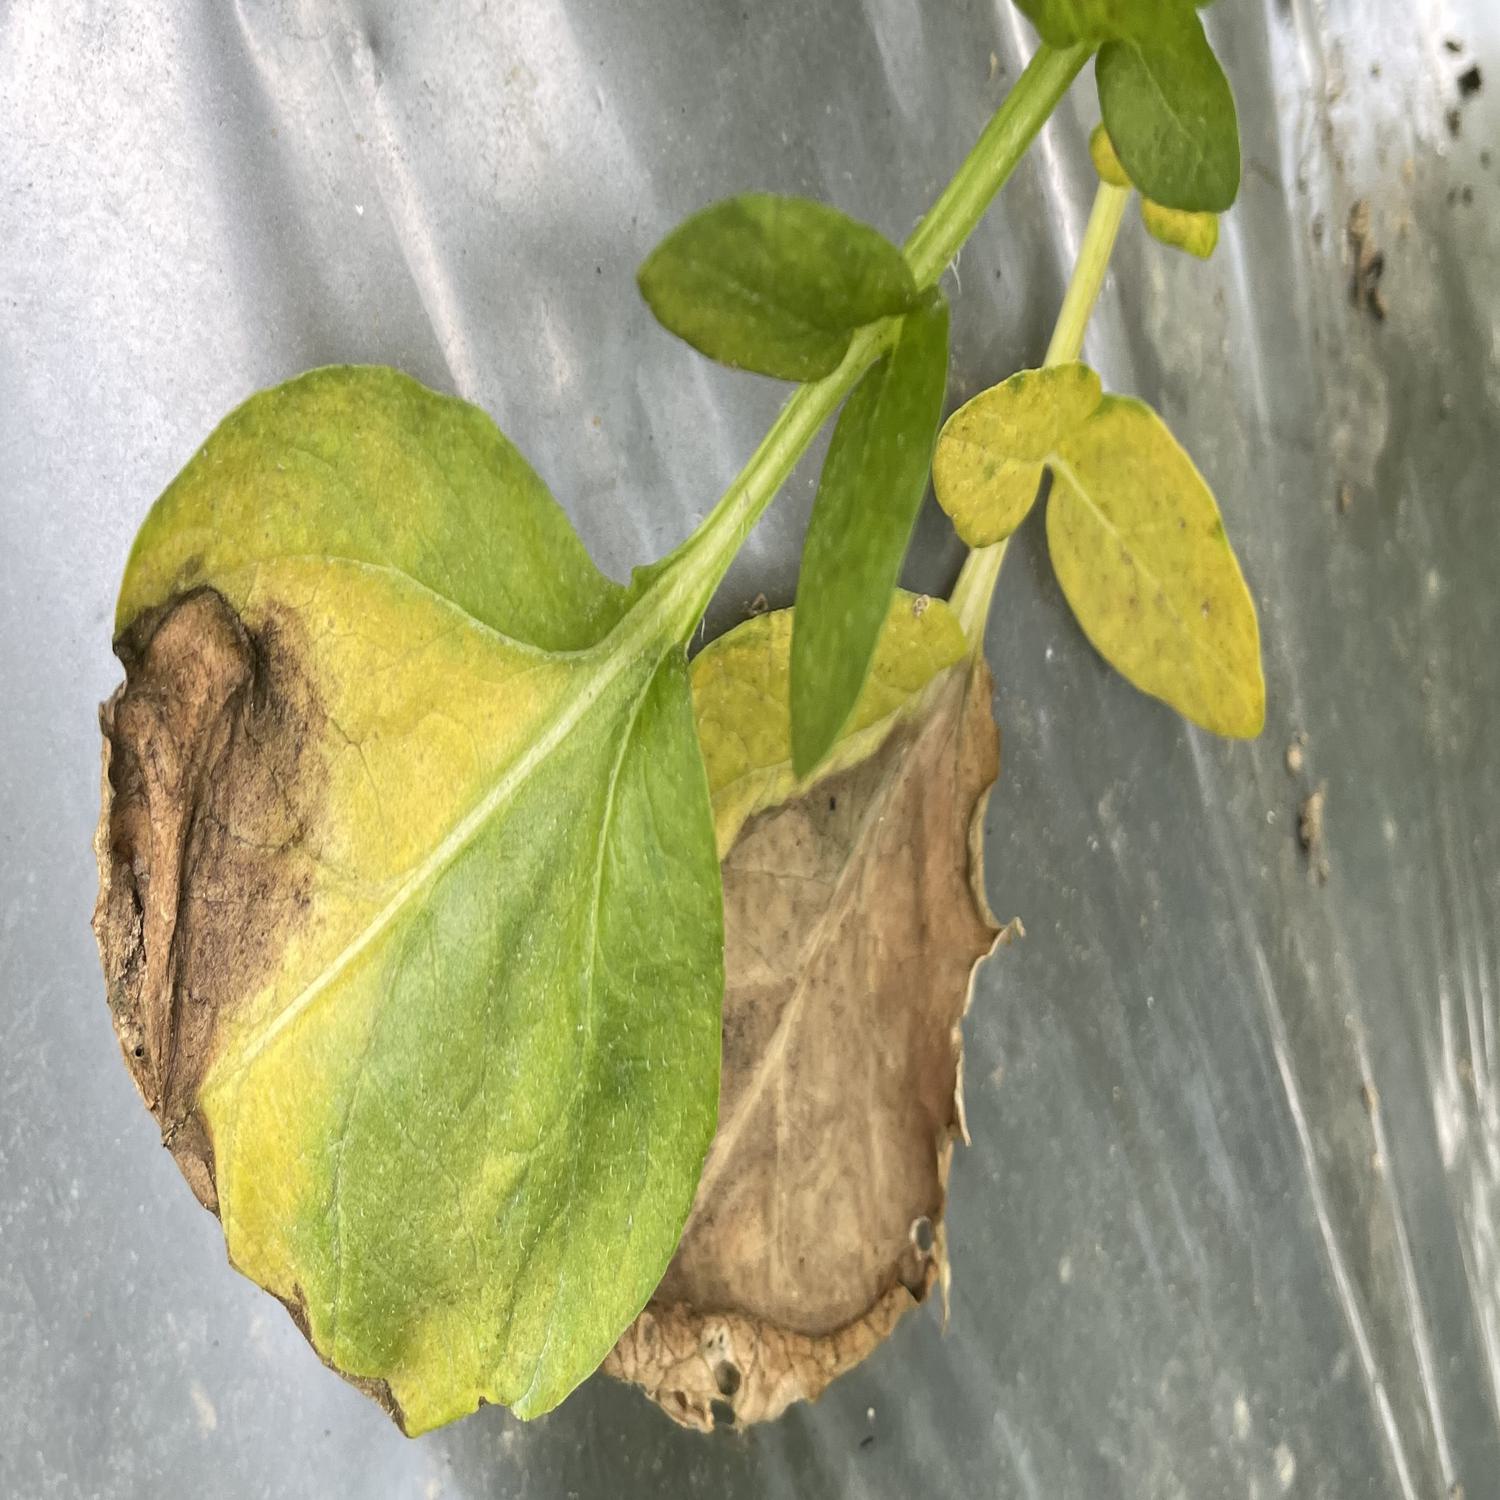
Label: Phytopthora